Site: brandenburg
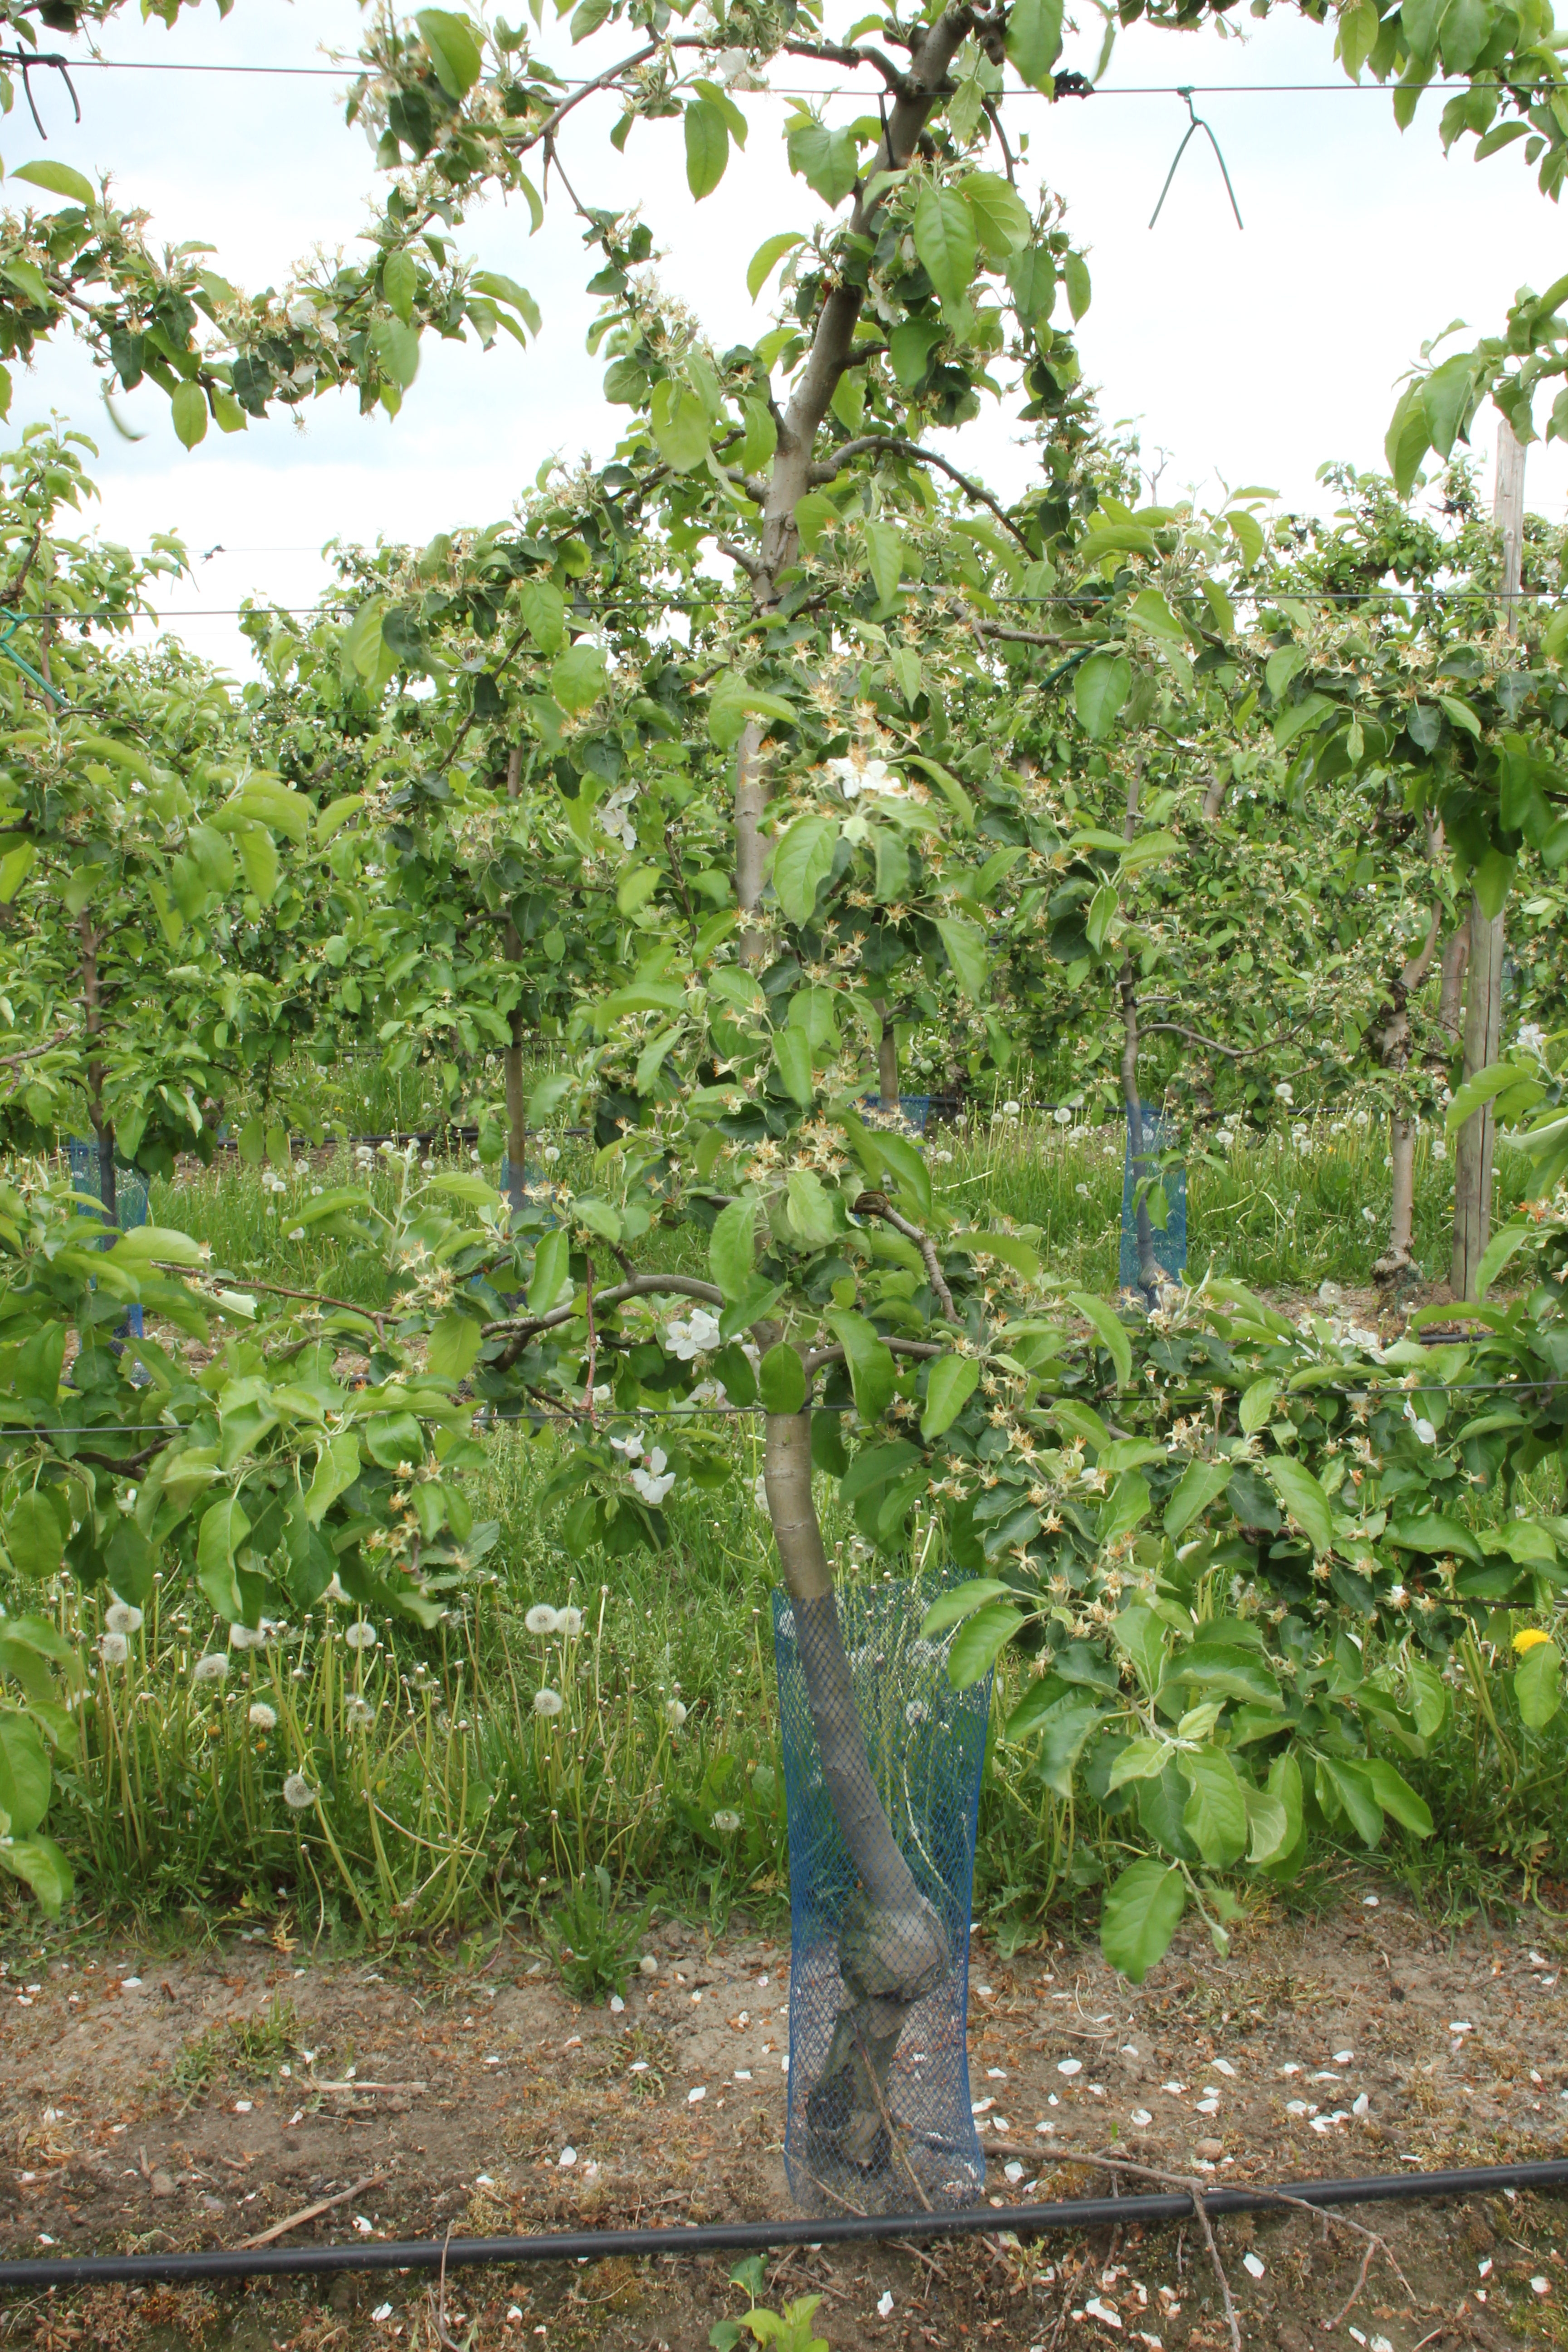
Growth stage (BBCH 67): Flowering